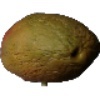
Label: Papaya 1